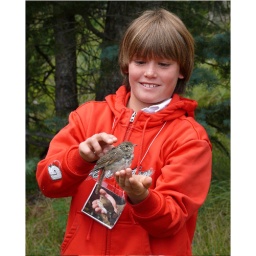
Boy in orange with bird